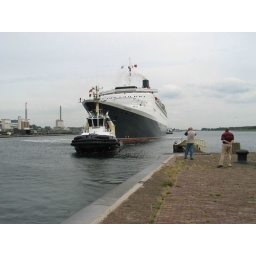
The largest passenger ship to visit Amsterdam on her last leave for the ocean in 2005.